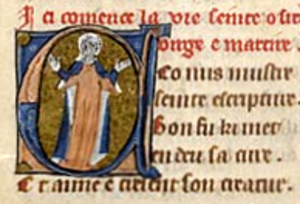
Osgyth ou Osyth est une princesse anglo-saxonne.